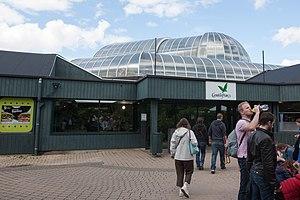
Les Barils est une commune française située dans le département de l'Eure, en région Normandie.